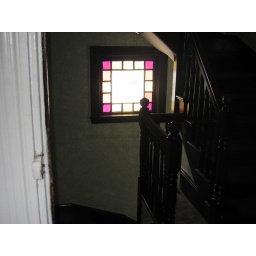
Every house in Cambridge / Somerville has these stained glass windows. Every. Single. One.